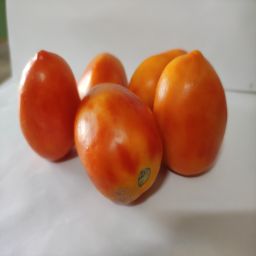
Crop: Tomato
Quality: Ripe